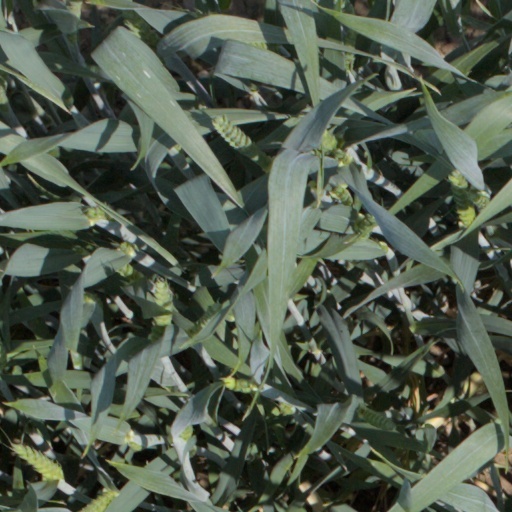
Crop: wheat